Lena Frank Dick

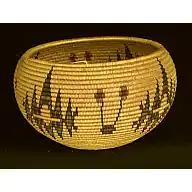
Coiled basket by Lena Frank Dick

Lena Frank Dick ( - 1965) was a Washoe basket maker best known for her tight weaves and figurative designs. Her baskets were primarily aesthetic as opposed to utilitarian.